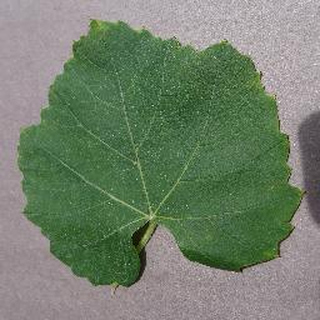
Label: healthy_grape